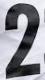
Number: 2